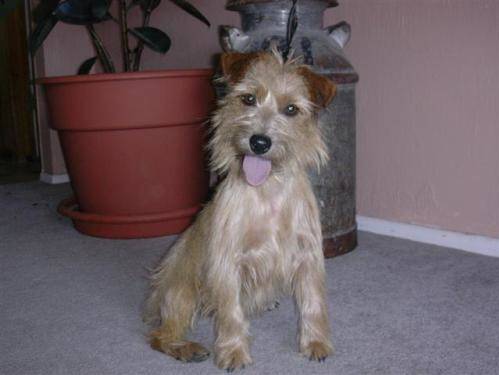
Label: dog